Wilhelm Bousset

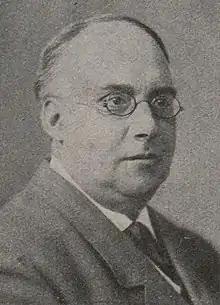

Wilhelm Bousset (3 September 1865, Lübeck – 8 March 1920, Gießen) was a German theologian and New Testament scholar. He was of Huguenot ancestry and a native of Lübeck. His most influential work was "Kyrios Christos", an attempt to explain the origins of devotion to Christ as the product of second century Hellenistic forces, and is still the most widely influential academic work on early Christology, even though its conclusions are not supported by modern scholarship.